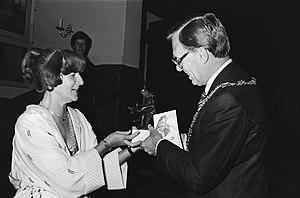
Miep Diekmann est une auteure néerlandaise de littérature d'enfance et de jeunesse.